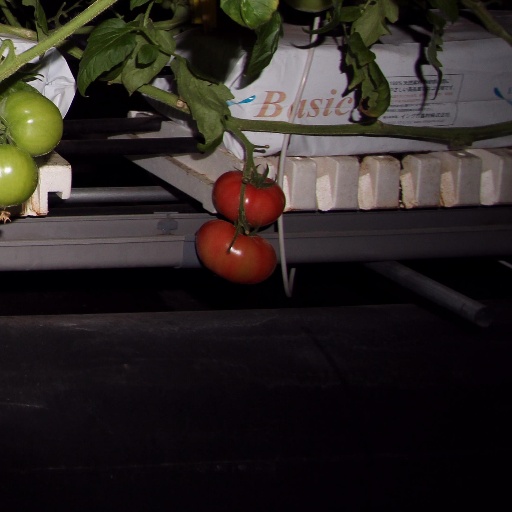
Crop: tomato